Magnolia × soulangeana

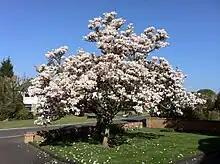

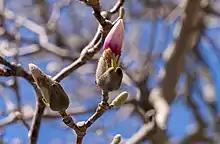

Growing as a multistemmed large shrub or small tree, "Magnolia" × "soulangeana" has alternate, simple, shiny, dark green oval-shaped leaves on stout stems. Its flowers emerge dramatically on a bare tree in early spring, with the deciduous leaves expanding shortly thereafter, lasting through summer until autumn.